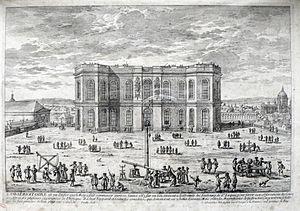
L' Observatoire royal de Paris, à son origine.
Jean Picard, dit l'abbé Picard, né le 21 juillet 1620 à La Flèche et mort le 12 octobre 1682 à Paris, est un géodésien et un astronome français.